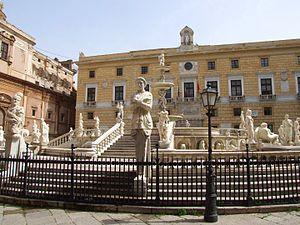
La fontaine prétorienne est une fontaine monumentale de Palerme située au cœur du centre historique de la ville qui représente le monument le plus important de la Piazza Pretoria. La fontaine est construite par Francesco Camilliani dans la ville de Florence en 1554, mais est déplacée à Palerme en 1574.